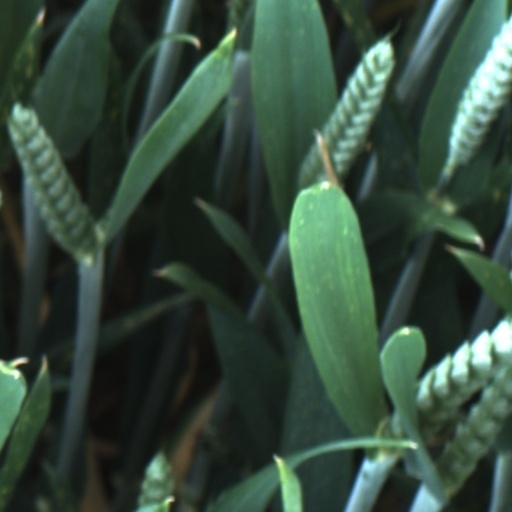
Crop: wheat